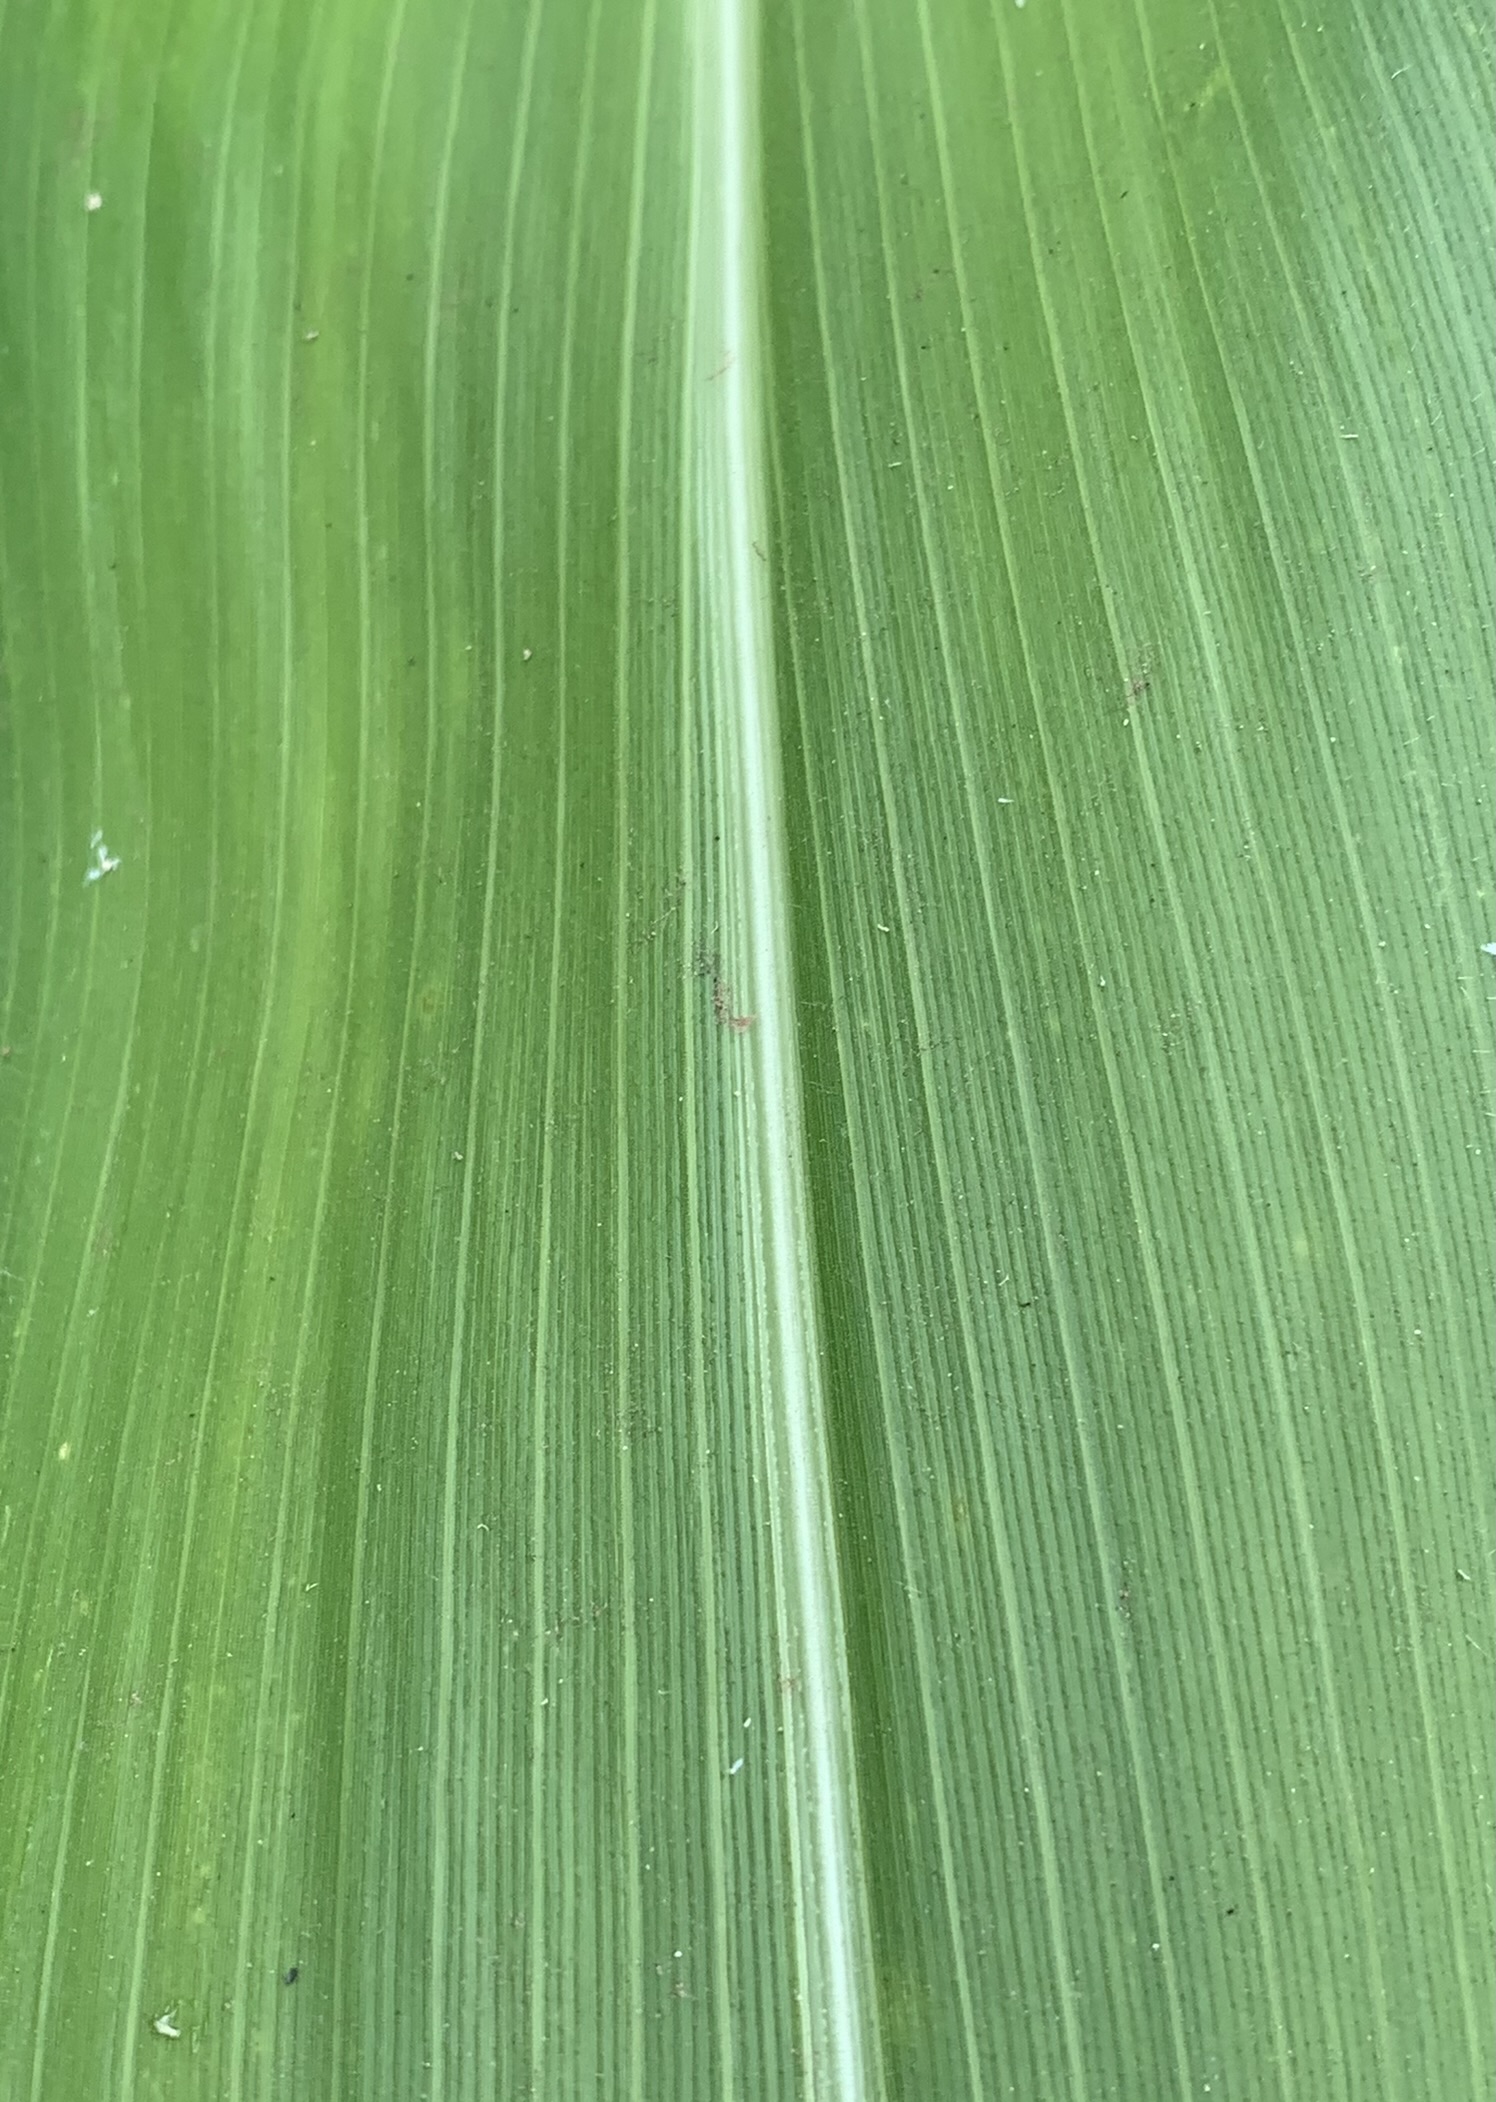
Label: Healthy